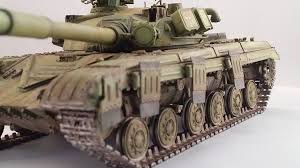
Label: T-64